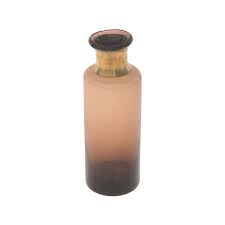
Waste category: glass